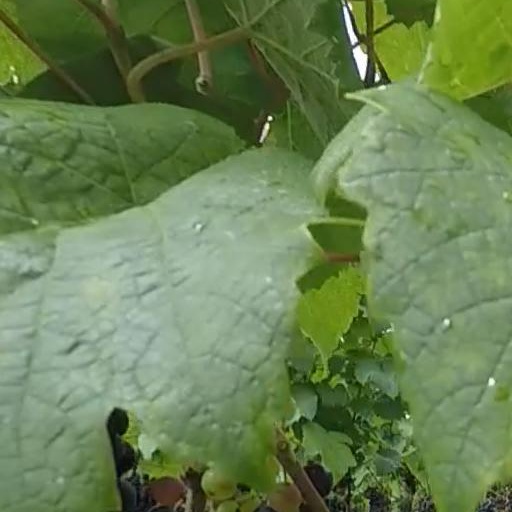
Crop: grape